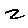
Label: 2